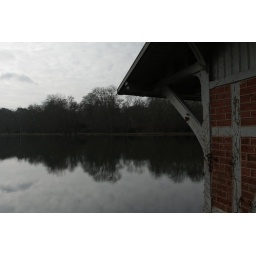
Small house by the lake